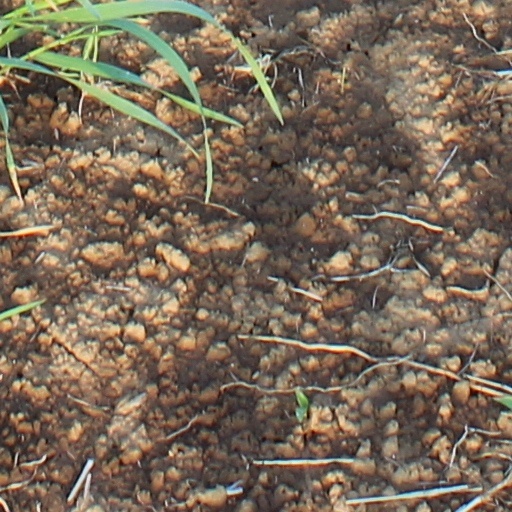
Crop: wheat